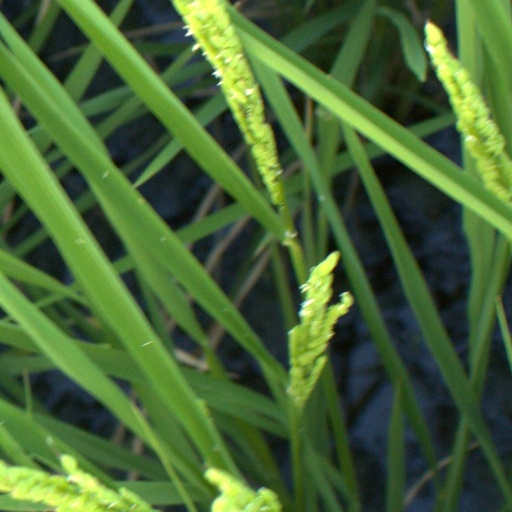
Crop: rice